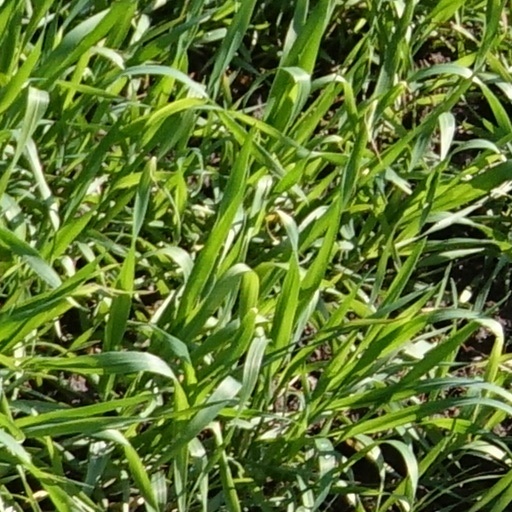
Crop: wheat